Tombow

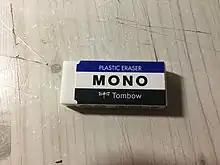
Mono eraser

The "Mono" (from the Greek "monos", translated to "special" or "only") brand was introduced in 1963, initially for a line of pencils. Nowadays, Mono brand comprises different pencils, erasers, mechanical pencils, and correction tapes.